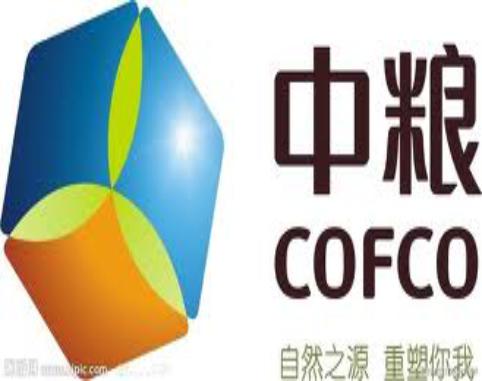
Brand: cofco
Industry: Others